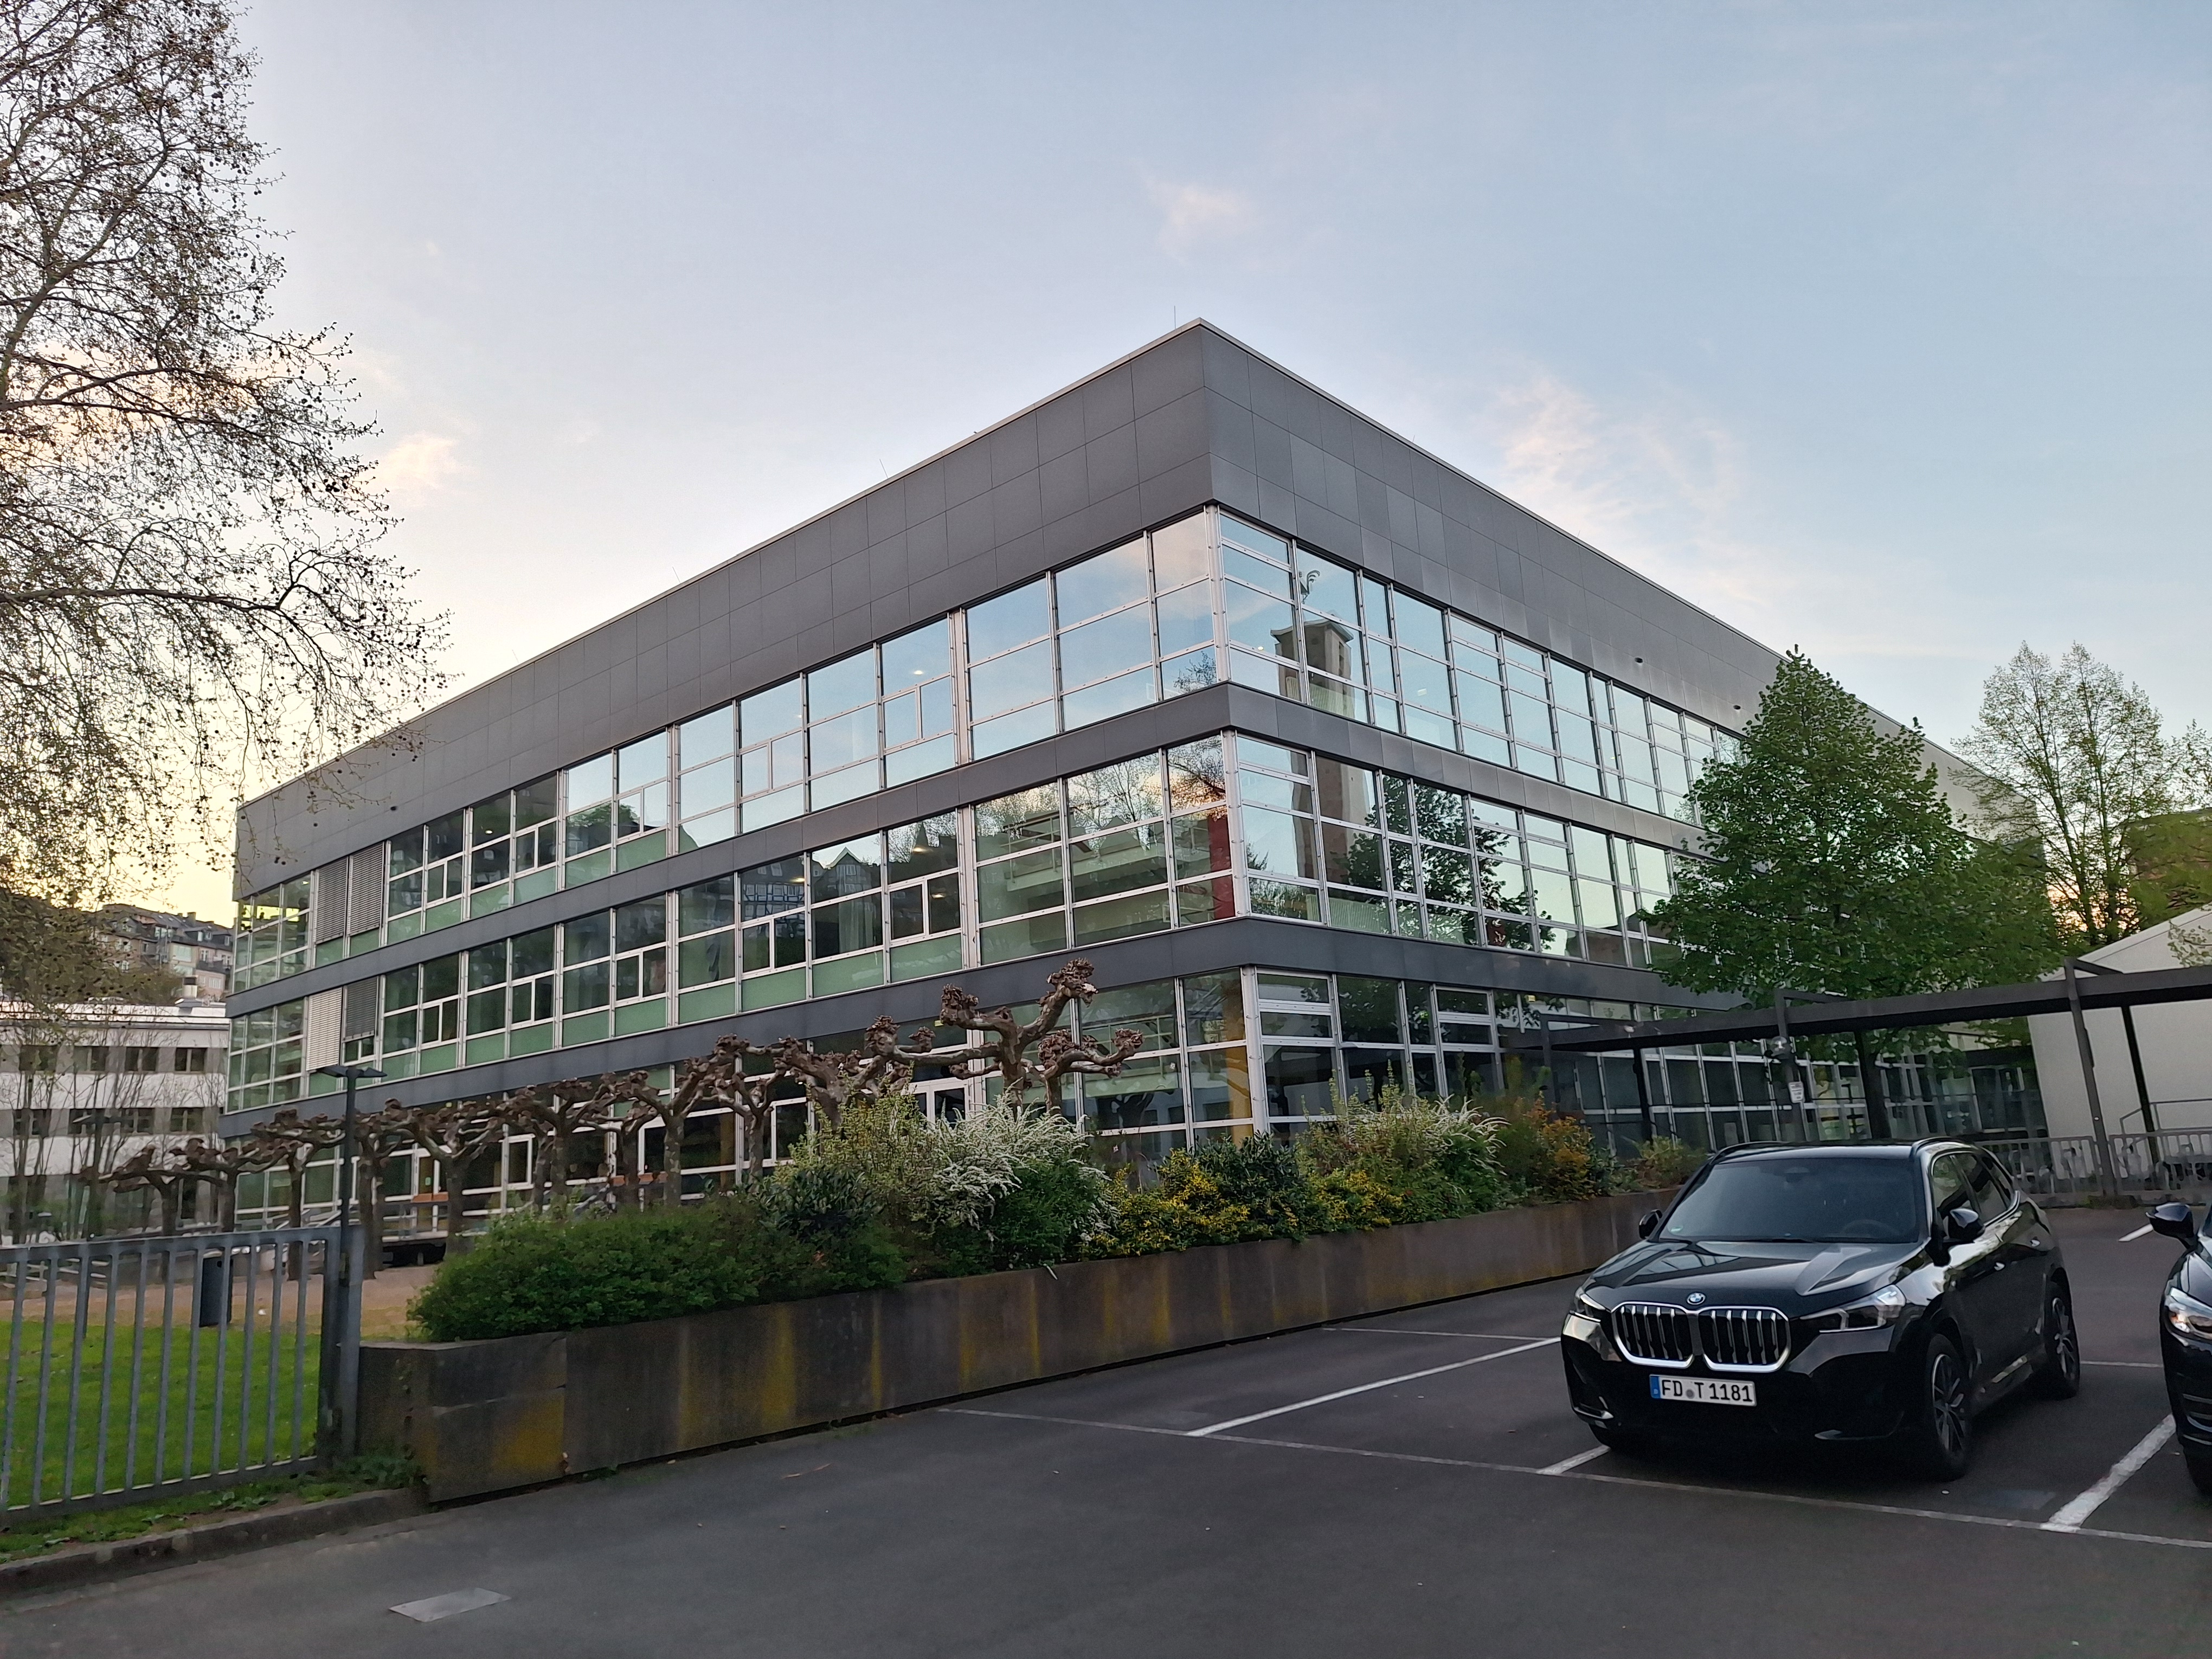
Building: Biegenstraße 14